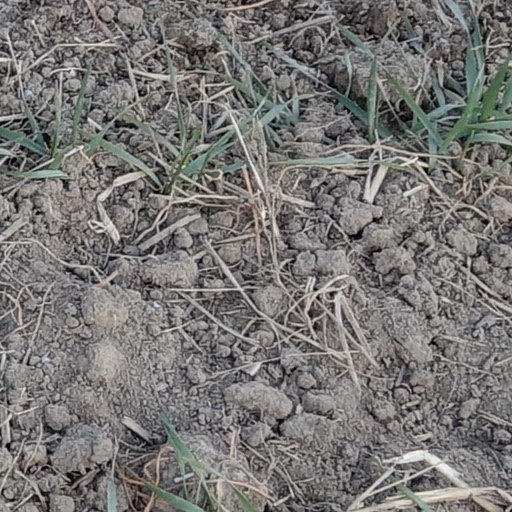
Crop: wheat